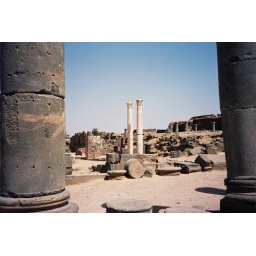
a pair of white columns in the middle of bosra.